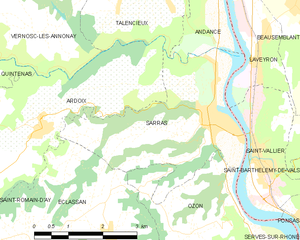
Carte des communes françaises: Sarras
Sarras est une commune française située dans le département de l'Ardèche, en région Auvergne-Rhône-Alpes.